Electrical telegraph

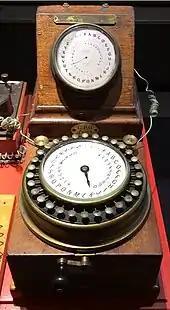
A magneto-powered Wheatstone A. B. C. telegraph with the horizontal "communicator" dial, the inclined "indicator" dial and crank handle for the magneto that generated the electrical signal.

The first commercial electrical telegraph was the Cooke and Wheatstone system. A demonstration four-needle system was installed on the Euston to Camden Town section of Robert Stephenson's London and Birmingham Railway in 1837 for signalling rope-hauling of locomotives. It was rejected in favour of pneumatic whistles. Cooke and Wheatstone had their first commercial success with a system installed on the Great Western Railway over the from Paddington station to West Drayton in 1838. This was a five-needle, six-wire system, and had the major advantage of displaying the letter being sent so operators did not need to learn a code. The insulation failed on the underground cables between Paddington and West Drayton, and when the line was extended to Slough in 1843, the system was converted to a one-needle, two-wire configuration with uninsulated wires on poles. The cost of installing wires was ultimately more economically significant than the cost of training operators. The one-needle telegraph proved highly successful on British railways, and 15,000 sets were in use at the end of the nineteenth century; some remained in service in the 1930s. The Electric Telegraph Company, the world's first public telegraphy company, was formed in 1845 by financier John Lewis Ricardo and Cooke.